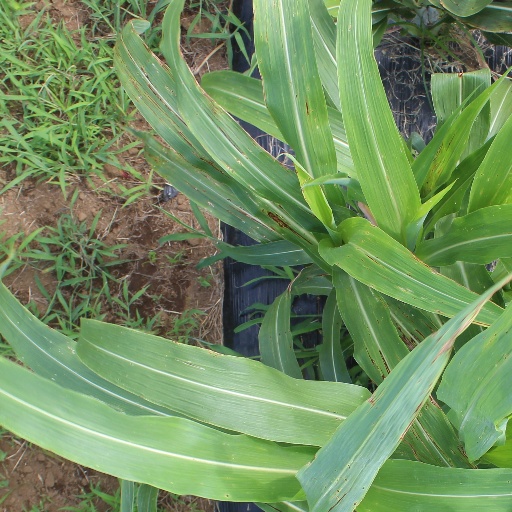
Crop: sorghum